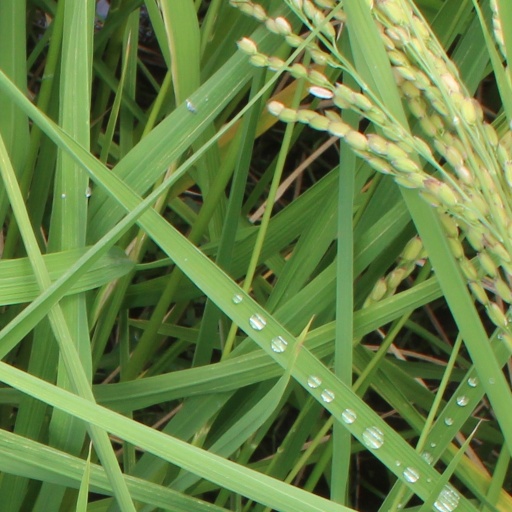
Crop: rice